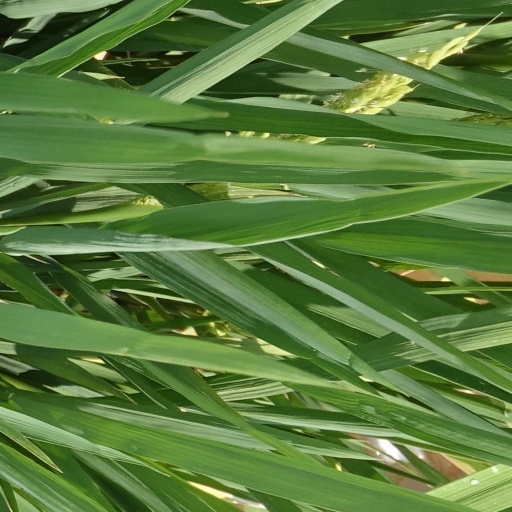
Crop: rice